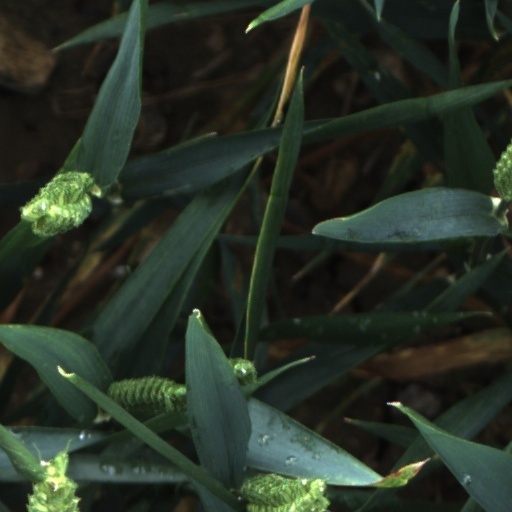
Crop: wheat